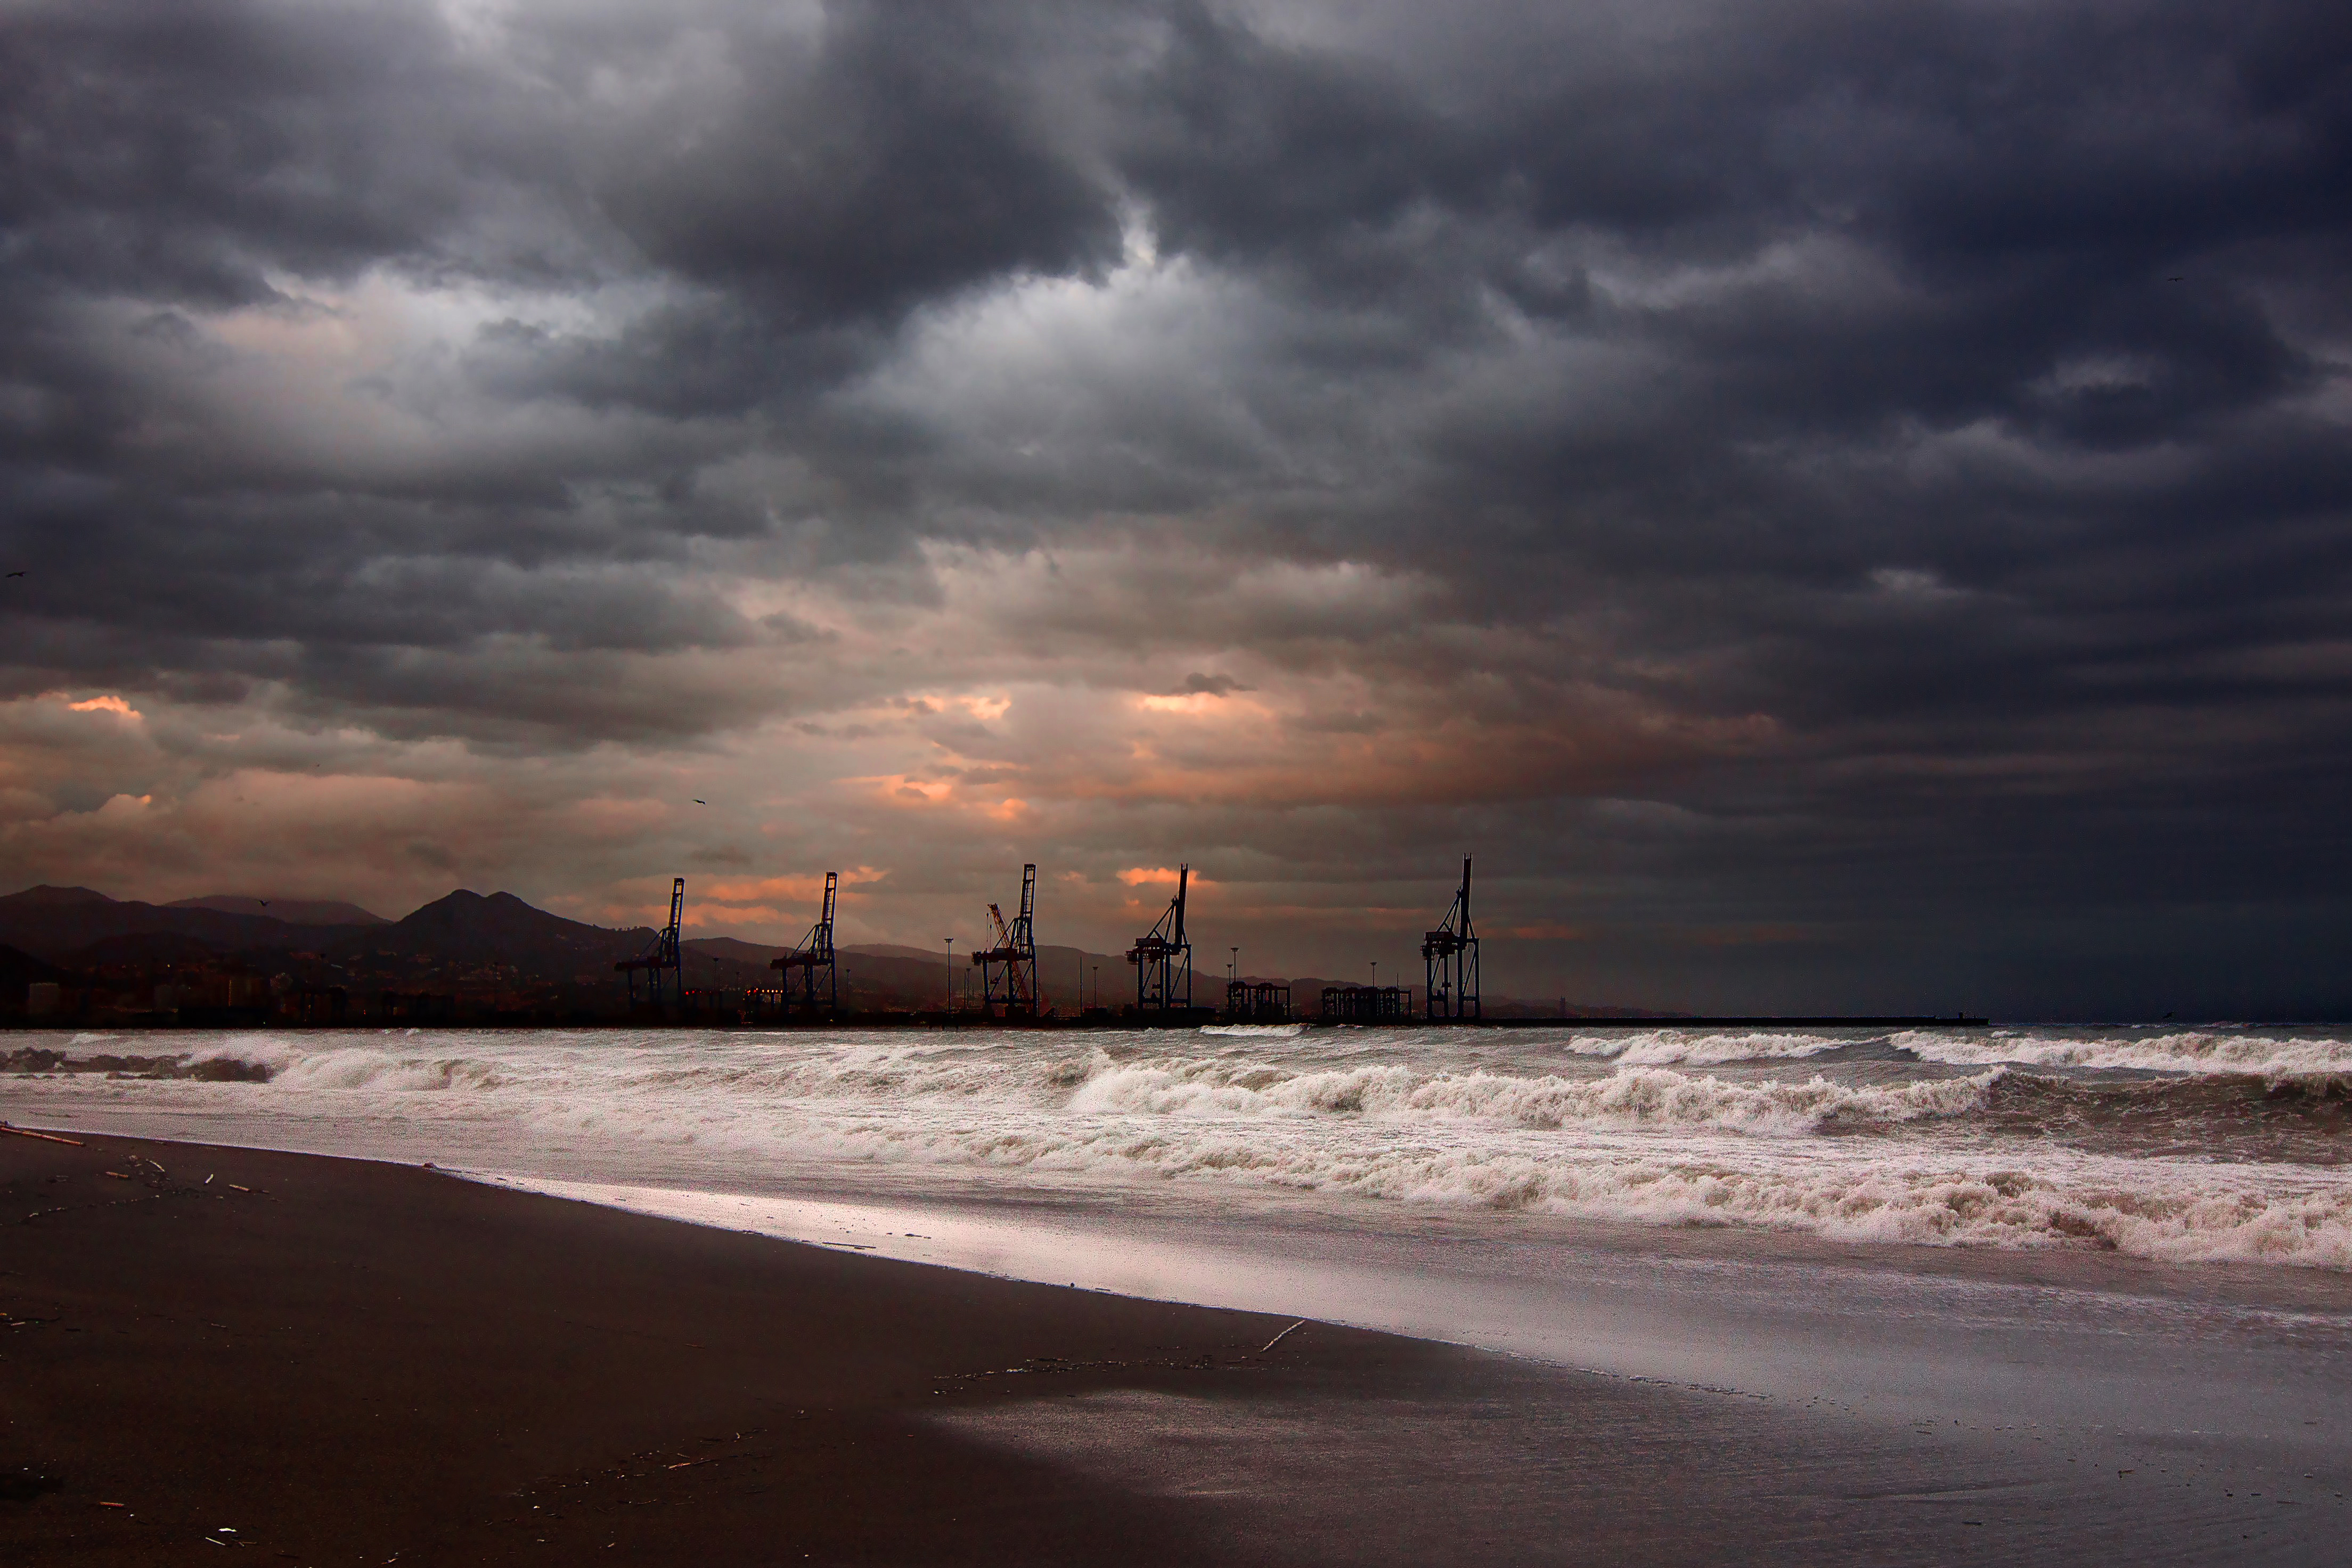
beach, sea, coast, sand, ocean, horizon, cloud, sky, sun, sunrise, sunset, sunlight, morning, shore, wave, dawn, dusk, evening, bay, overcast, body of water, meteorological phenomenon, wind wave